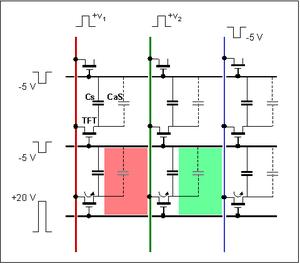
L'écran à cristaux liquides ou LCD permet la création d’écrans plats à faible consommation d'électricité. Aujourd'hui ces écrans sont utilisés dans presque tous les affichages électroniques.